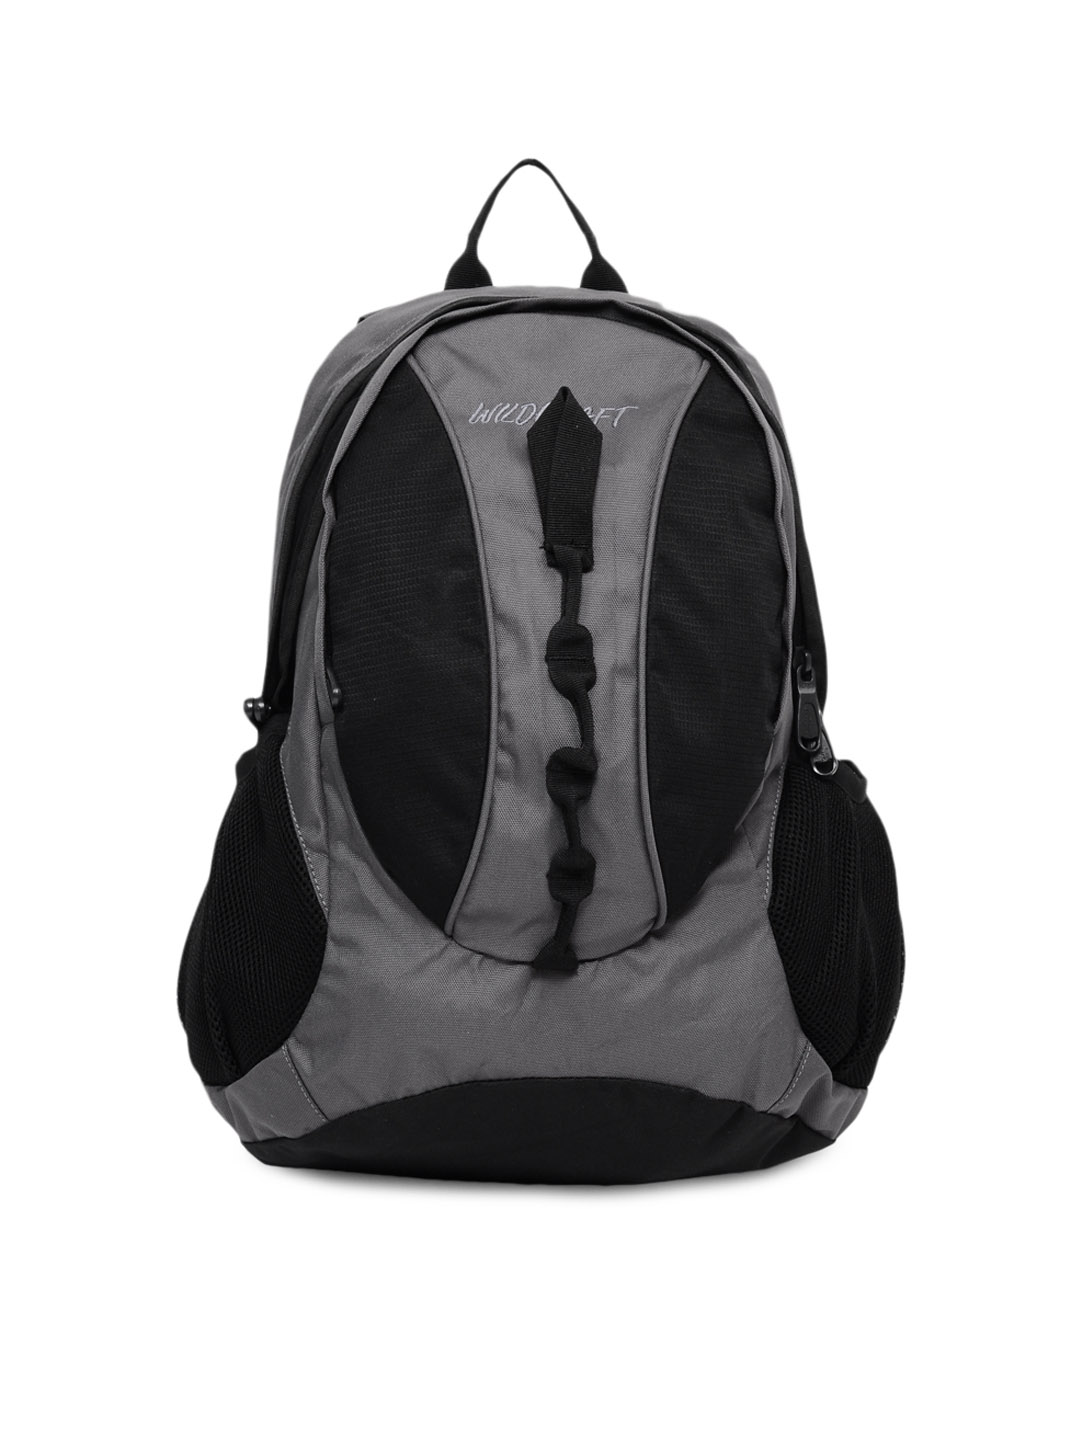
Wildcraft Unisex Black & Grey Backpack
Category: Accessories / Bags / Backpacks
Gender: Unisex
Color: Black
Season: Winter 2015
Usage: Casual